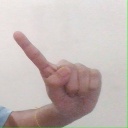
अक्षर: ए